Fiction

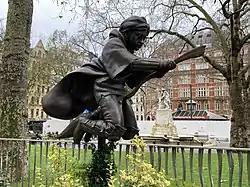
Harry Potter sculpture in Leicester Square, London

Traditionally, fiction includes novels, short stories, fables, legends, myths, fairy tales, epic and narrative poetry, plays (including operas, musicals, dramas, puppet plays, and various kinds of theatrical dances). However, fiction may also encompass comic books, and many animated cartoons, stop motions, anime, manga, films, video games, radio programs, television programs (comedies and dramas), etc.